Kimura's disease

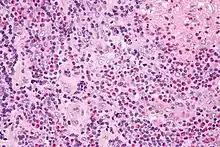
Micrograph of Kimura disease, H&E stain

Kimura's disease is a benign rare chronic inflammatory disorder. Its primary symptoms are subdermal lesions in the head or neck or painless unilateral inflammation of cervical lymph nodes.